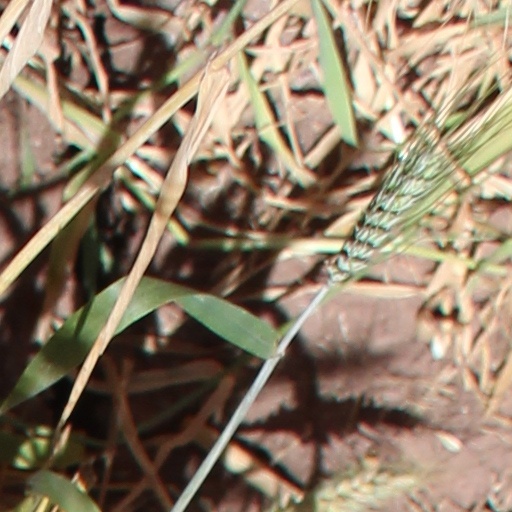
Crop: wheat